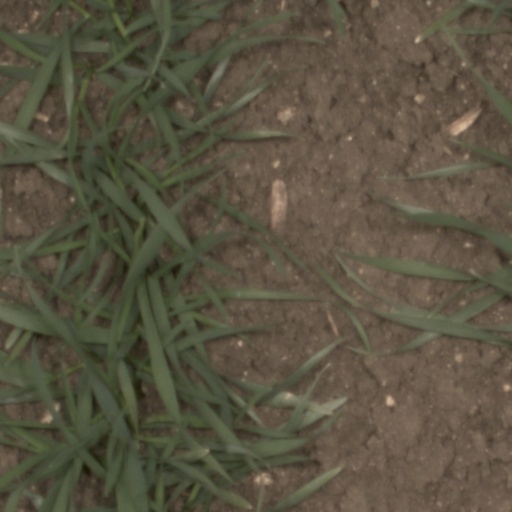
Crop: wheat